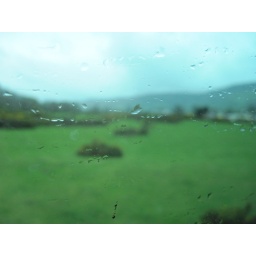
Tuesday, April 5 in Northern Ireland. County Antrim, Bushmill's Distillery, the Giant's Causeway and the coast of Northern Ireland by bus